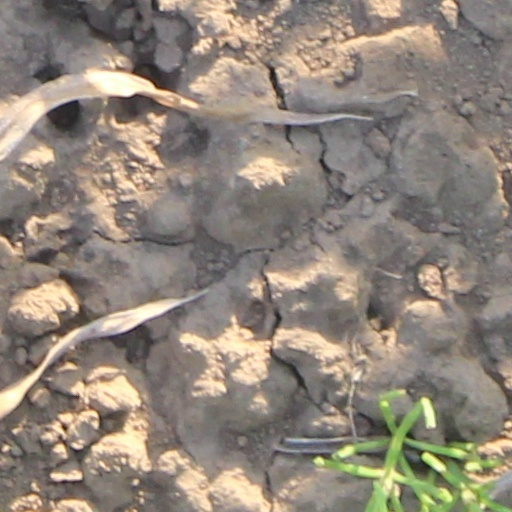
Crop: wheat